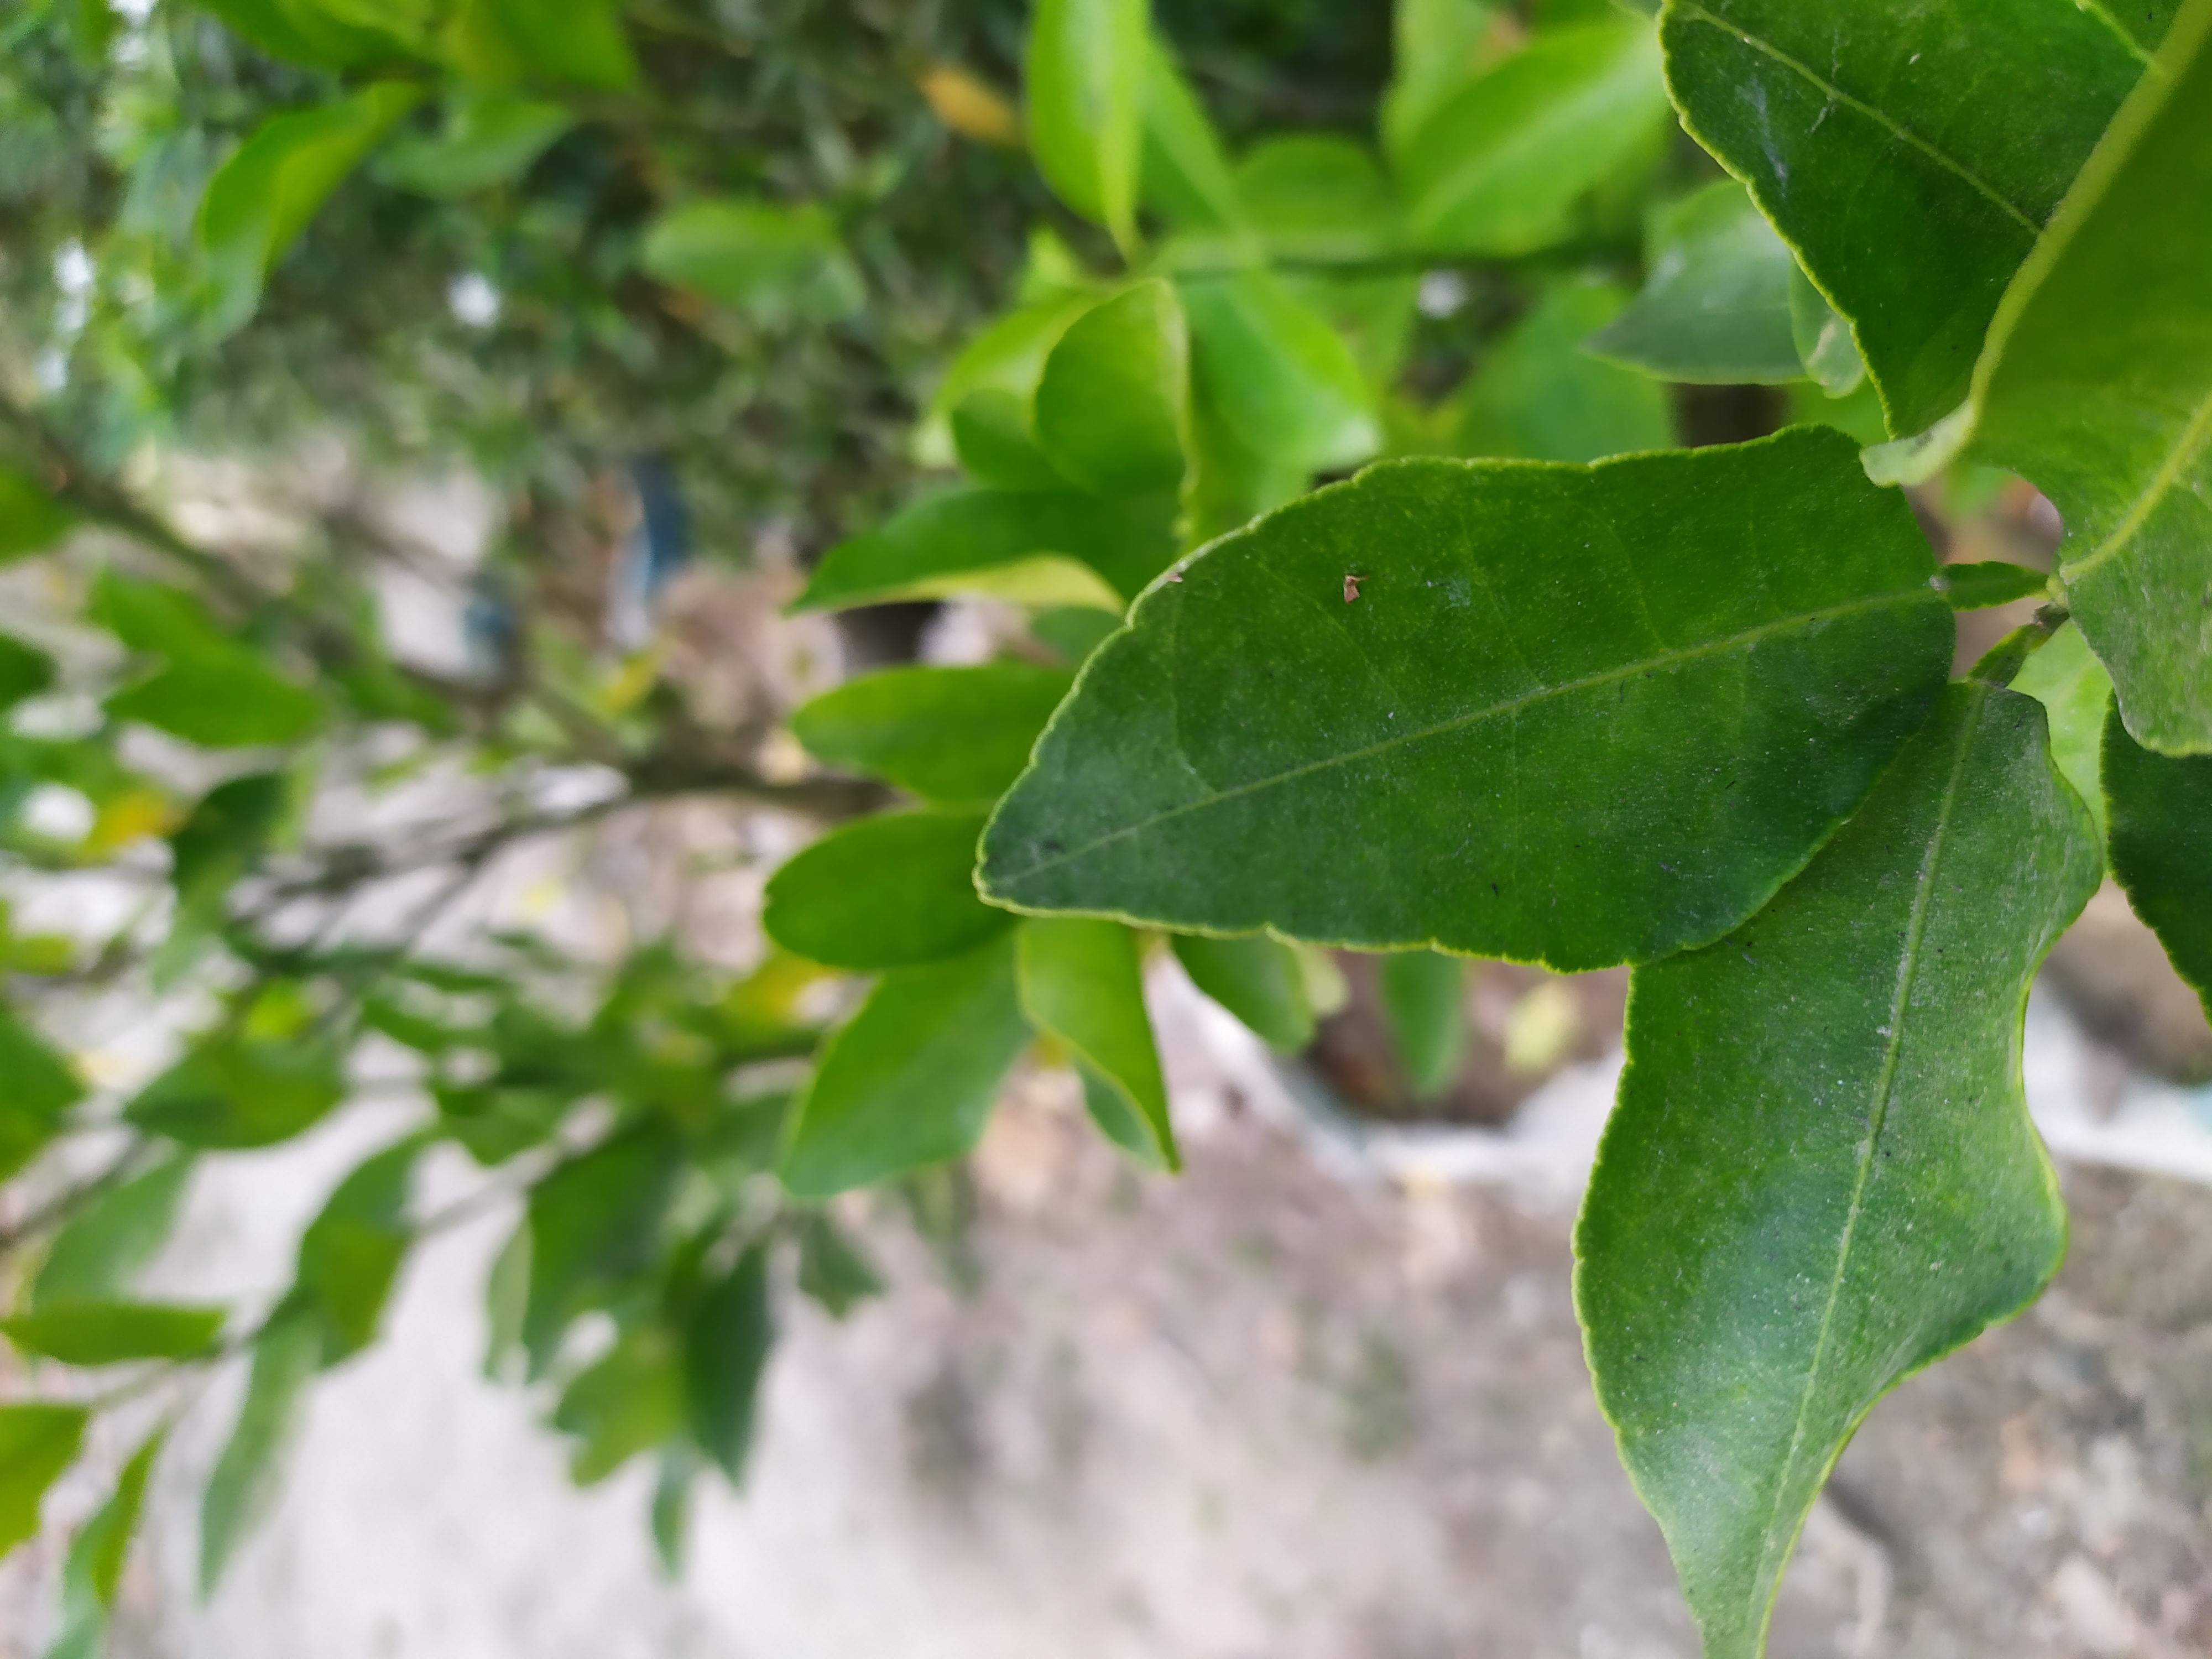
Mandarin leaf variety: Darjeling